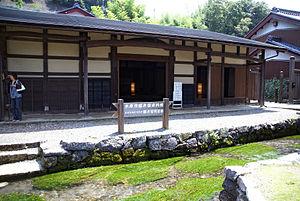
Les tonya, appelés toiya en dehors d'Edo, sont des courtiers commerciaux au Japon, principalement des grossistes, des gestionnaires d'entrepôts et des gestionnaires d'expédition ; le terme s'applique également aux opérateurs eux-mêmes et à leurs magasins ou entrepôts. Apparus dès le XIIᵉ siècle, les tonya finissent par jouer un rôle crucial dans l'économie du Japon de l'époque d'Edo.